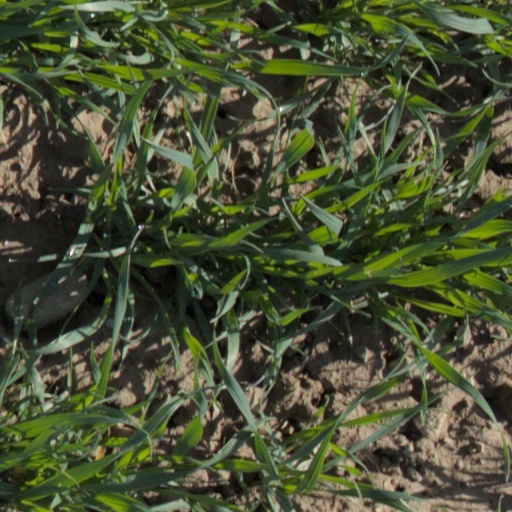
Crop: wheat